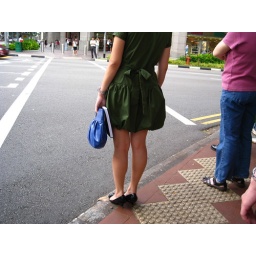
Waiting to cross the road towards Bugis Junction. Lady in a bubble skirt, or perhaps a bubble dress.